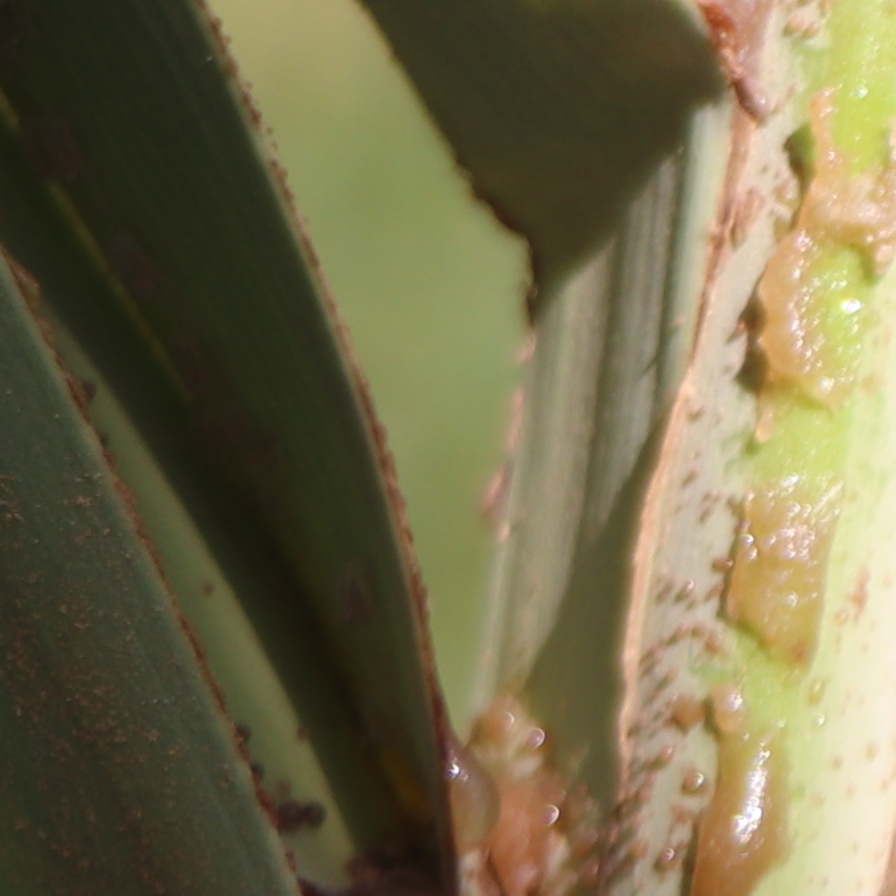
Label: Honey